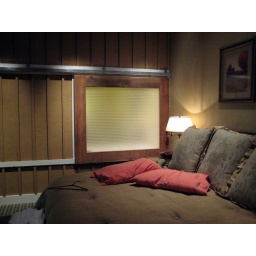
The most comfortable bed in the universe, and the sliding door that opened up to the bathroom. Odd, but fun.